Northern Mariana Islands

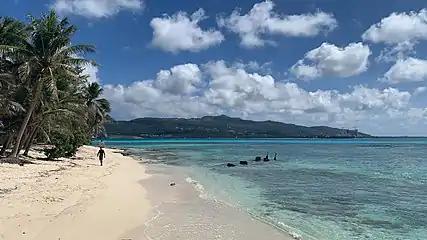
Looking at Saipan from Managaha

Under the Covenant, only certain provisions of the U.S. Constitution apply to the Commonwealth, and legislation passed by the U.S. Congress can only apply to the Commonwealth if it applies to all 50 states. The CNMI is outside the customs area of the United States and "bona fide" residents of the Commonwealth are exempt from U.S. federal income tax, as is the case in the four self-governing territories. According to the Covenant, the federal minimum wage and federal immigration laws "will not apply to the Northern Mariana Islands except in the manner and to the extent made applicable to them by the Congress by law after termination of the Trusteeship Agreement." Local control of minimum wage was superseded by the United States Congress in 2007; it was slowly raised until in 2015 it reached parity with the 50 states.